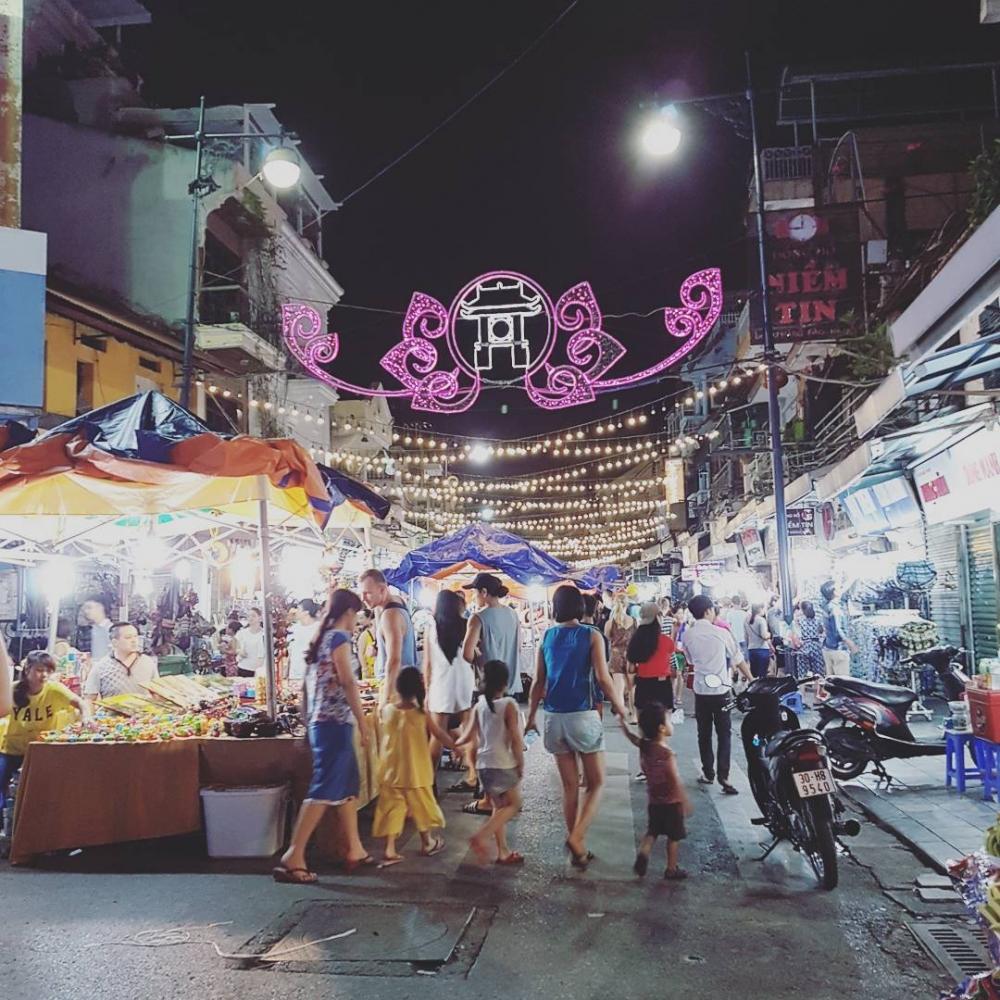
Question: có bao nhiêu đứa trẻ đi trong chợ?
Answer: có ba đứa trẻ đi trong chợ